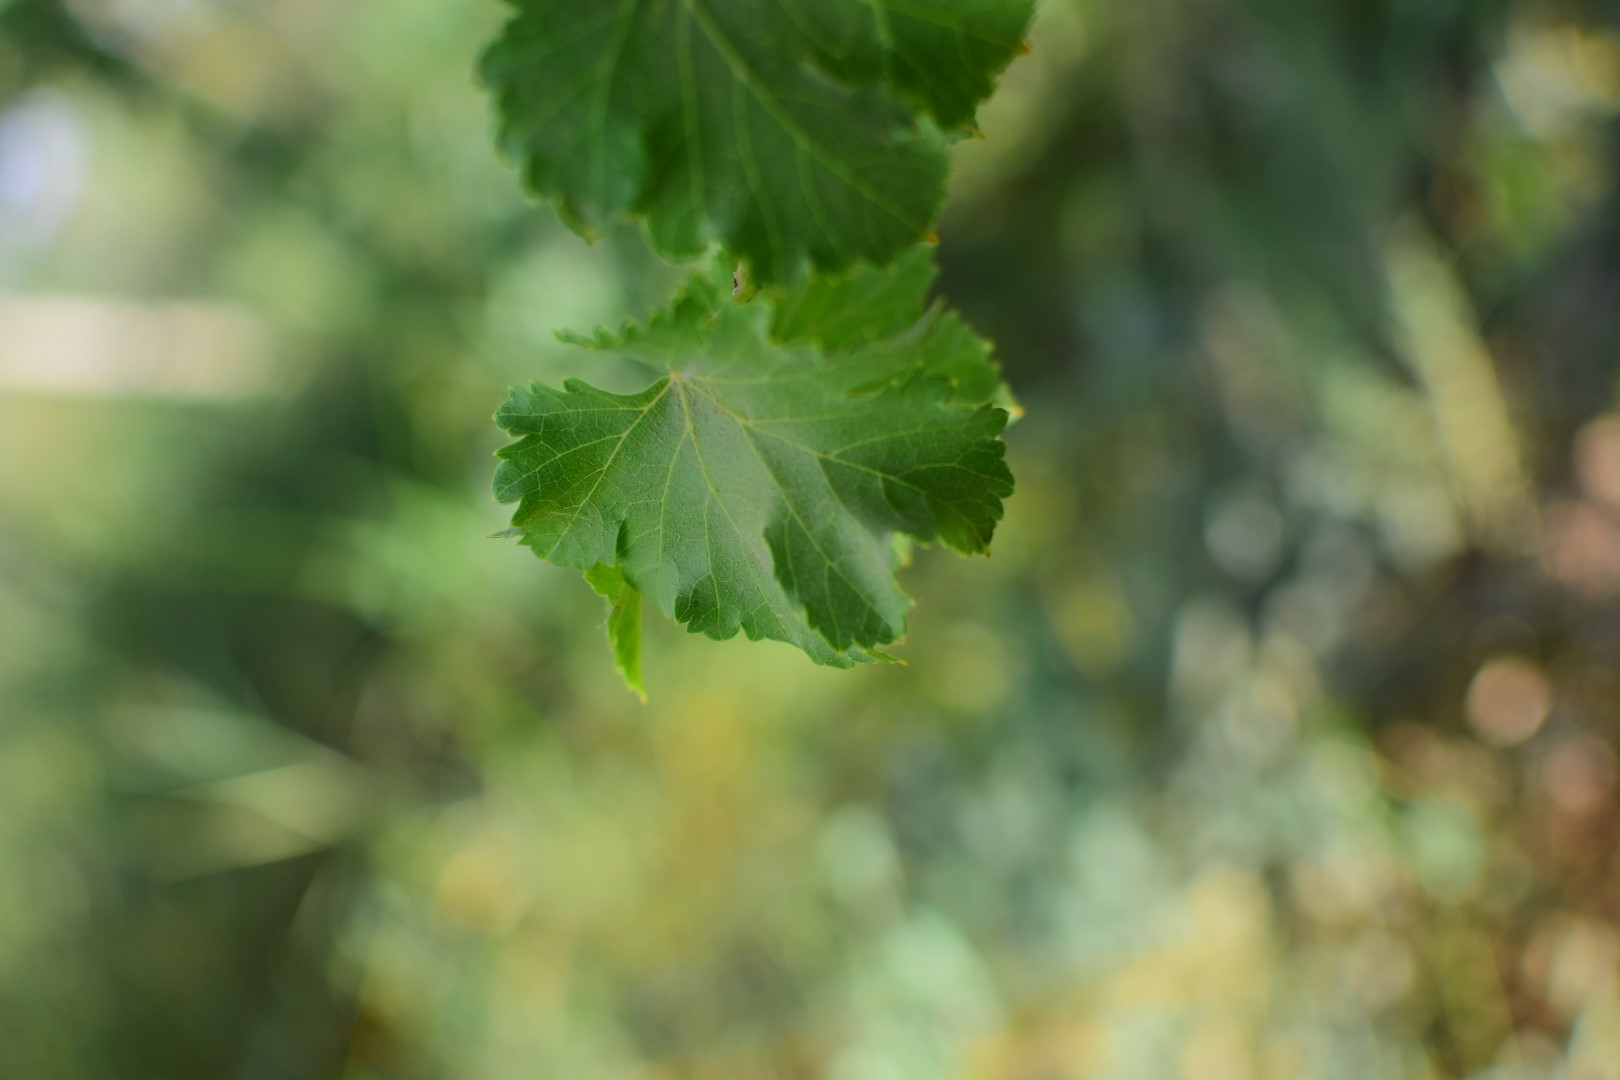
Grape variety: Deas Al-Annz